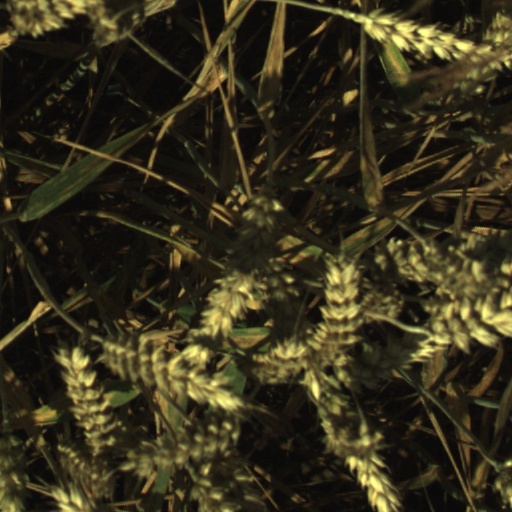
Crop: wheat